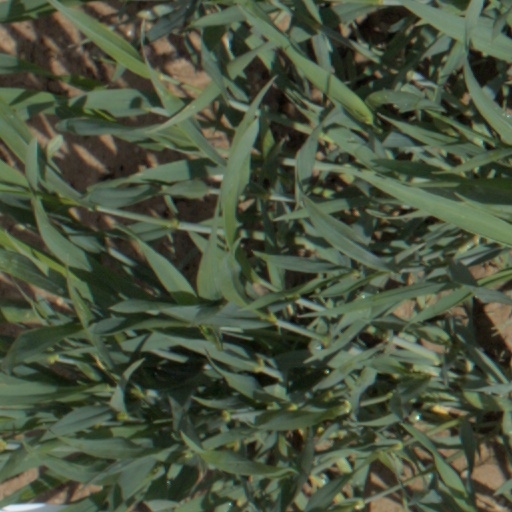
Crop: wheat